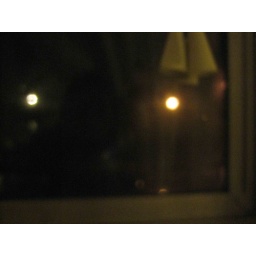
This is the picture I took by the window before I went to bed in that day.